Norway in the Eurovision Song Contest 2019

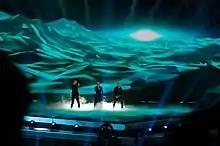
Keiino during a rehearsal before the second semi-final

Keiino took part in technical rehearsals on 6 and 10 May, followed by dress rehearsals on 15 and 16 May. This included the jury show on 15 May where the professional juries of each country watched and voted on the competing entries.